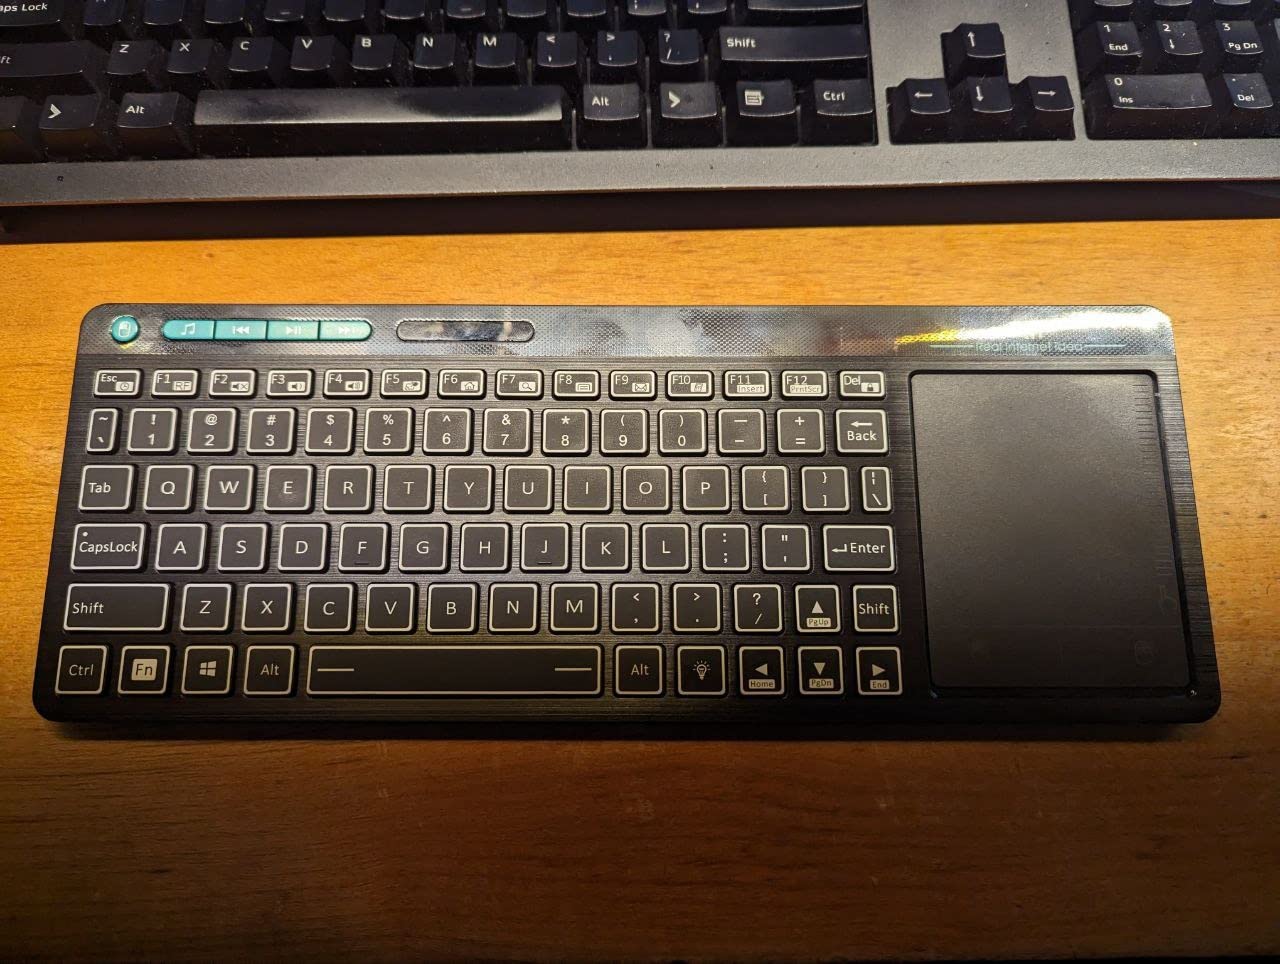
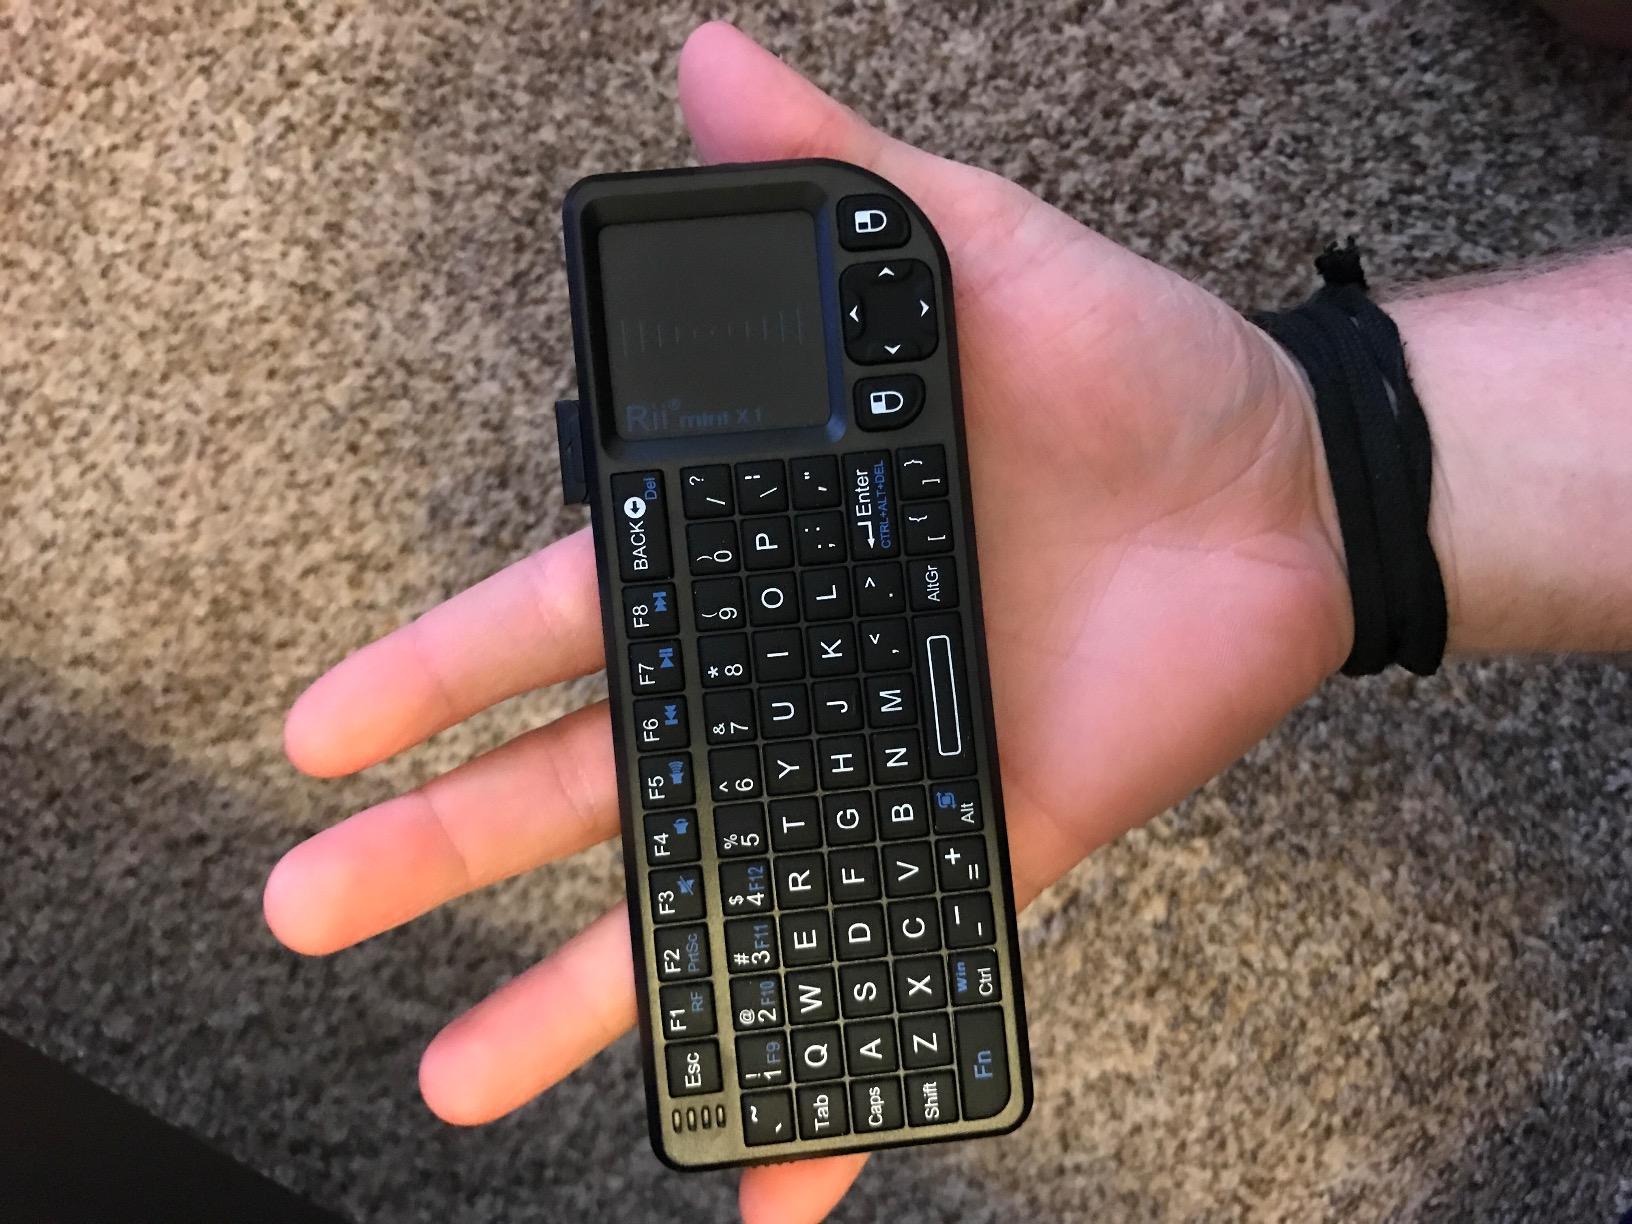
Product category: keyboard
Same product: no